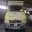
Label: ambulance